Transformation of the Ottoman Empire

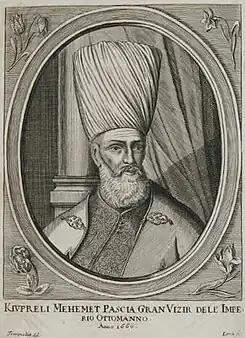
Köprülü Mehmed Pasha (1656–1661) restored stability to the empire after the disorder of the previous decade.

The Ottoman government at the turn of the century was presented with a severe military and economic crisis. War erupted with the Austrian Habsburgs in 1593 just as Anatolia experienced the first of several Celali Rebellions, in which rural bandit gangs grouped together under provincial warlords to wreak havoc on the countryside. In 1603 the Safavid Shah Abbas I of Persia launched a new war against the Ottomans, reversing all of the gains that had made in the previous decades. Thus the Ottomans found themselves fighting on three fronts at once, at a time when the economy was still recovering from the currency debasement of 1585. To overcome this challenge, they adopted an innovative strategy of co-opting the rebel forces into the structure of the empire. The Celali armies were manned by Anatolian bandits known as sekban, former peasants who sought an alternate livelihood in the harsh economic climate of the turn of the century. When given the opportunity, these men were eager to earn pay and status by serving in the Ottoman army as mercenaries. By recruiting such men into the Ottoman army as musketeers their energies were redirected from banditry and put to use against the empire's external enemies. The Celali leaders, as well, were at times granted positions within the provincial administration in order to pacify them. This did not bring the anarchy in Anatolia to an end, but it did make it easier to manage. In 1609 the grand vizier Kuyucu Murad Pasha traversed Anatolia with an army, clearing away the Celalis wherever he found them and bringing an end to the greater part of Celali activity.